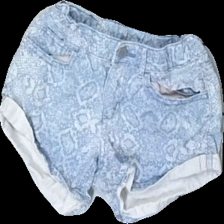
View: front
Type: Shorts
Category: Children
Brand: H&M
Colors: Blue, White
Material: 100% cotton
Cut: Regular
Size: 146
Season: All
Price range: 50-100
Recommended usage: Reuse